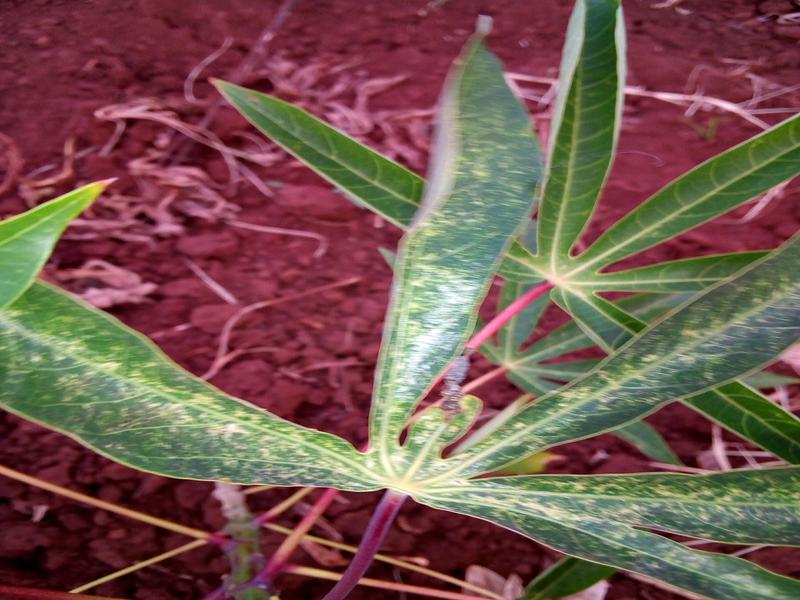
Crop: cassava
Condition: green_mottle